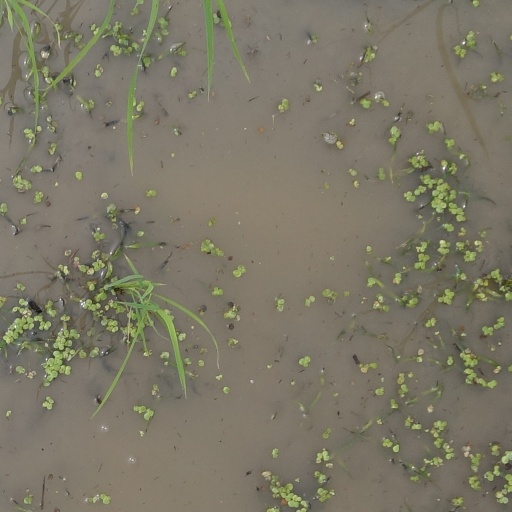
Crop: rice